Adaptive noise cancelling

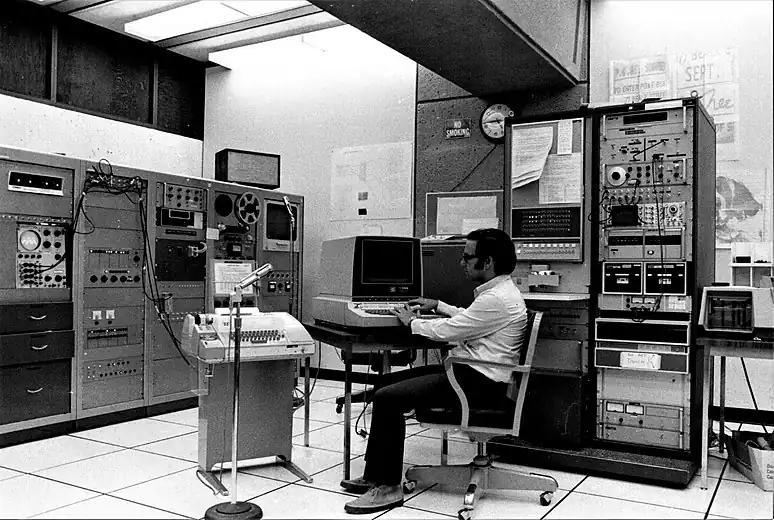
Adaptive noise cancelling demonstration by John Kaunitz at the Adaptive Systems Laboratory, Stanford University in 1971

The noise canceller effectively reduced the ambient noise overlaying the speech signal from an initially almost overwhelming level to barely audible and successfully re-adapted to the change in frequency of the triangular noise source and to changes in the environment when people moved around in the room. Recordings of these demonstrations are still available here and here.